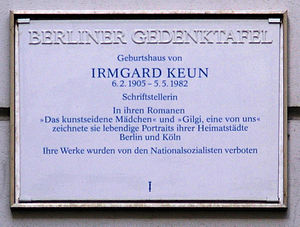
Irmgard Keun
Mindeplade ved Irmgard Keuns fødested
Irmgard Keun var en tysk forfatter.